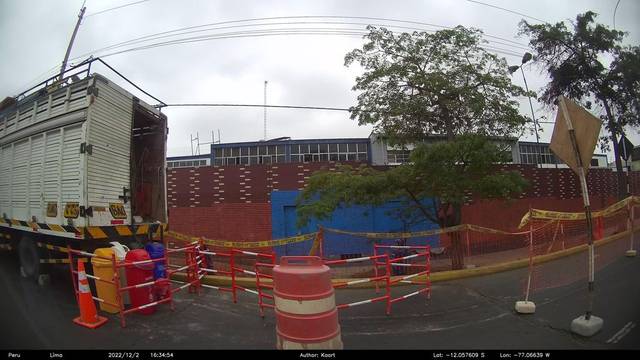
Region: Peru
Coordinates: -12.058, -77.066